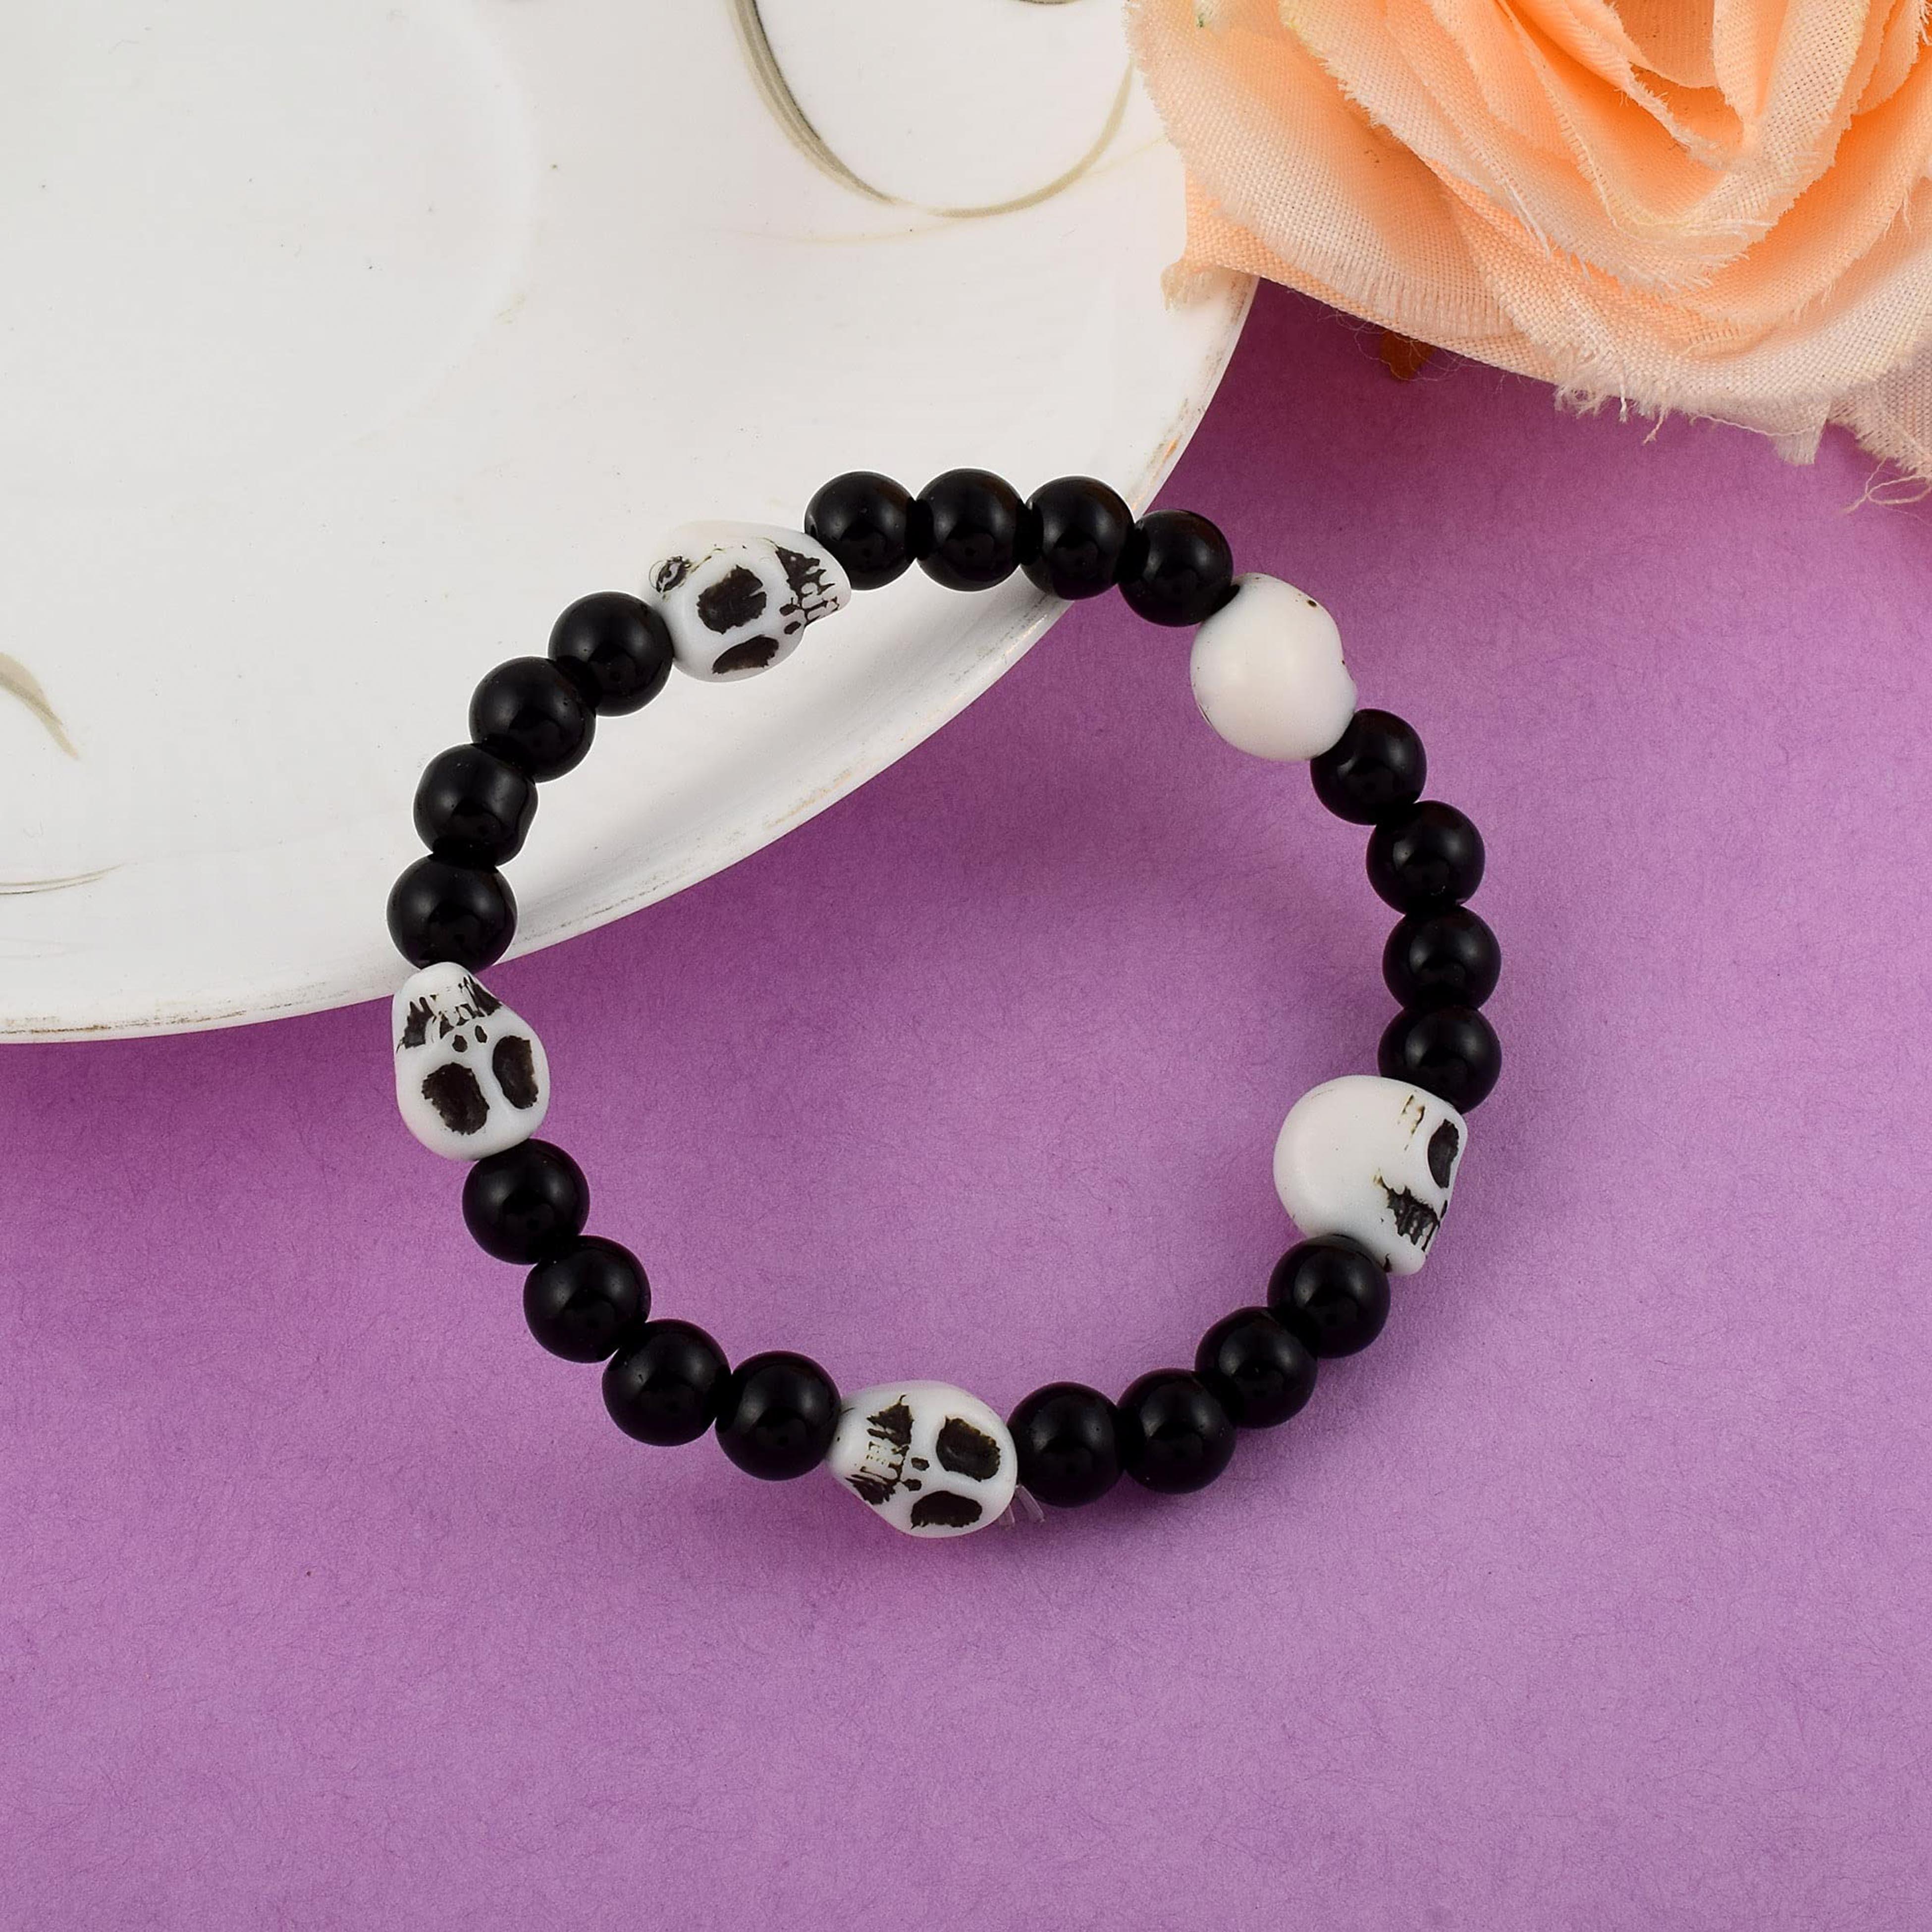
ZUMRUT MAKING YOU A STYLE SENSATION Biker Vintage White Skull Skeleton Shaped Multi Charm Black Beads Knot Stretch/Elastic Adjustable Free Size Wristband Band Bracelet for Men/Women
Type: Bracelets & Bangles
Brand: ZUMRUT MAKING YOU A STYLE SENSATION
Price: Rs. 299
 Zumrut Cool gothic punk design of skull ball strand bracelet. Unique charm gift ideas for lovers or friends on birthday or halloween, it’s really a most wanted present for unisex adult. Multiple Uses - First, it is a cool wrist ornament for both men and women for concerts, parties and festivals. Second, it is ideal for night running, hiking, cycling, mountain climbing, hiking, outdoor work or any dark scene. The package is ready with gift boxes and small greeting CARDS.The length of the bracelet is Adjustable.Gift it to your true gentleman or a special friend, or treat yourself for a trendy Wristband.A Wristband bracelet with buckle allows to lock the jewellery securely around your wrist and adjust as per your wrist size.
Features: Handcrafted Skull Shaped Multi Beads Bracelet.,Adjustable Bracelet :- Convenient Adjustable Bracelet Design,Easier To Use And Easier To Fit Most Wrist.,You Can Wear These Bracelets For Daily Wear, Fashion Wear And Multiple Purposes. These Bracelets Can Be Used By Men, Women, Teens And Children,An Ideal Fashion Wear For Young, Usually Clubbed With Watches Or Other Wrist Wear,Made In India : All Our Products Are Manufactured In India And Are Exclusively Crafted To Adorn Your Persona.